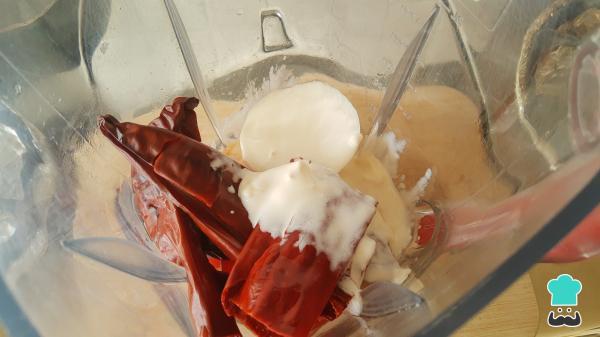
Cuando ya estén suavizados los chiles, pasa a la licuadora con dos dientes de ajo, un trozo de cebolla, 2 jitomates, un poco del agua de la cocción de los chiles y media taza de nata de leche, licua todo por unos 3 minutos.